New Mexico State Road 434

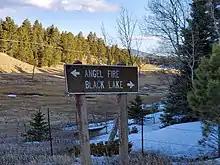
Direction sign for New Mexico State Road 434 near Black Lake, New Mexico, USA, 19 March 2021

New Mexico State Road 434 (NM 434) is a state highway in the U.S. state of New Mexico. The route travels through Colfax, and Mora Counties, and through the communities of Angel Fire, Black Lake, Guadalupita and Mora. The southern terminus is at NM 518 in Mora, and the northern terminus is at U.S. Route 64 (US 64) in Angel Fire by the Angel Fire Airport. It includes a dangerous curve that concerns area residents and has prompted a wrongful death suit. Coyote Creek State Park is located on State Road 434 just north of Guadalupita.